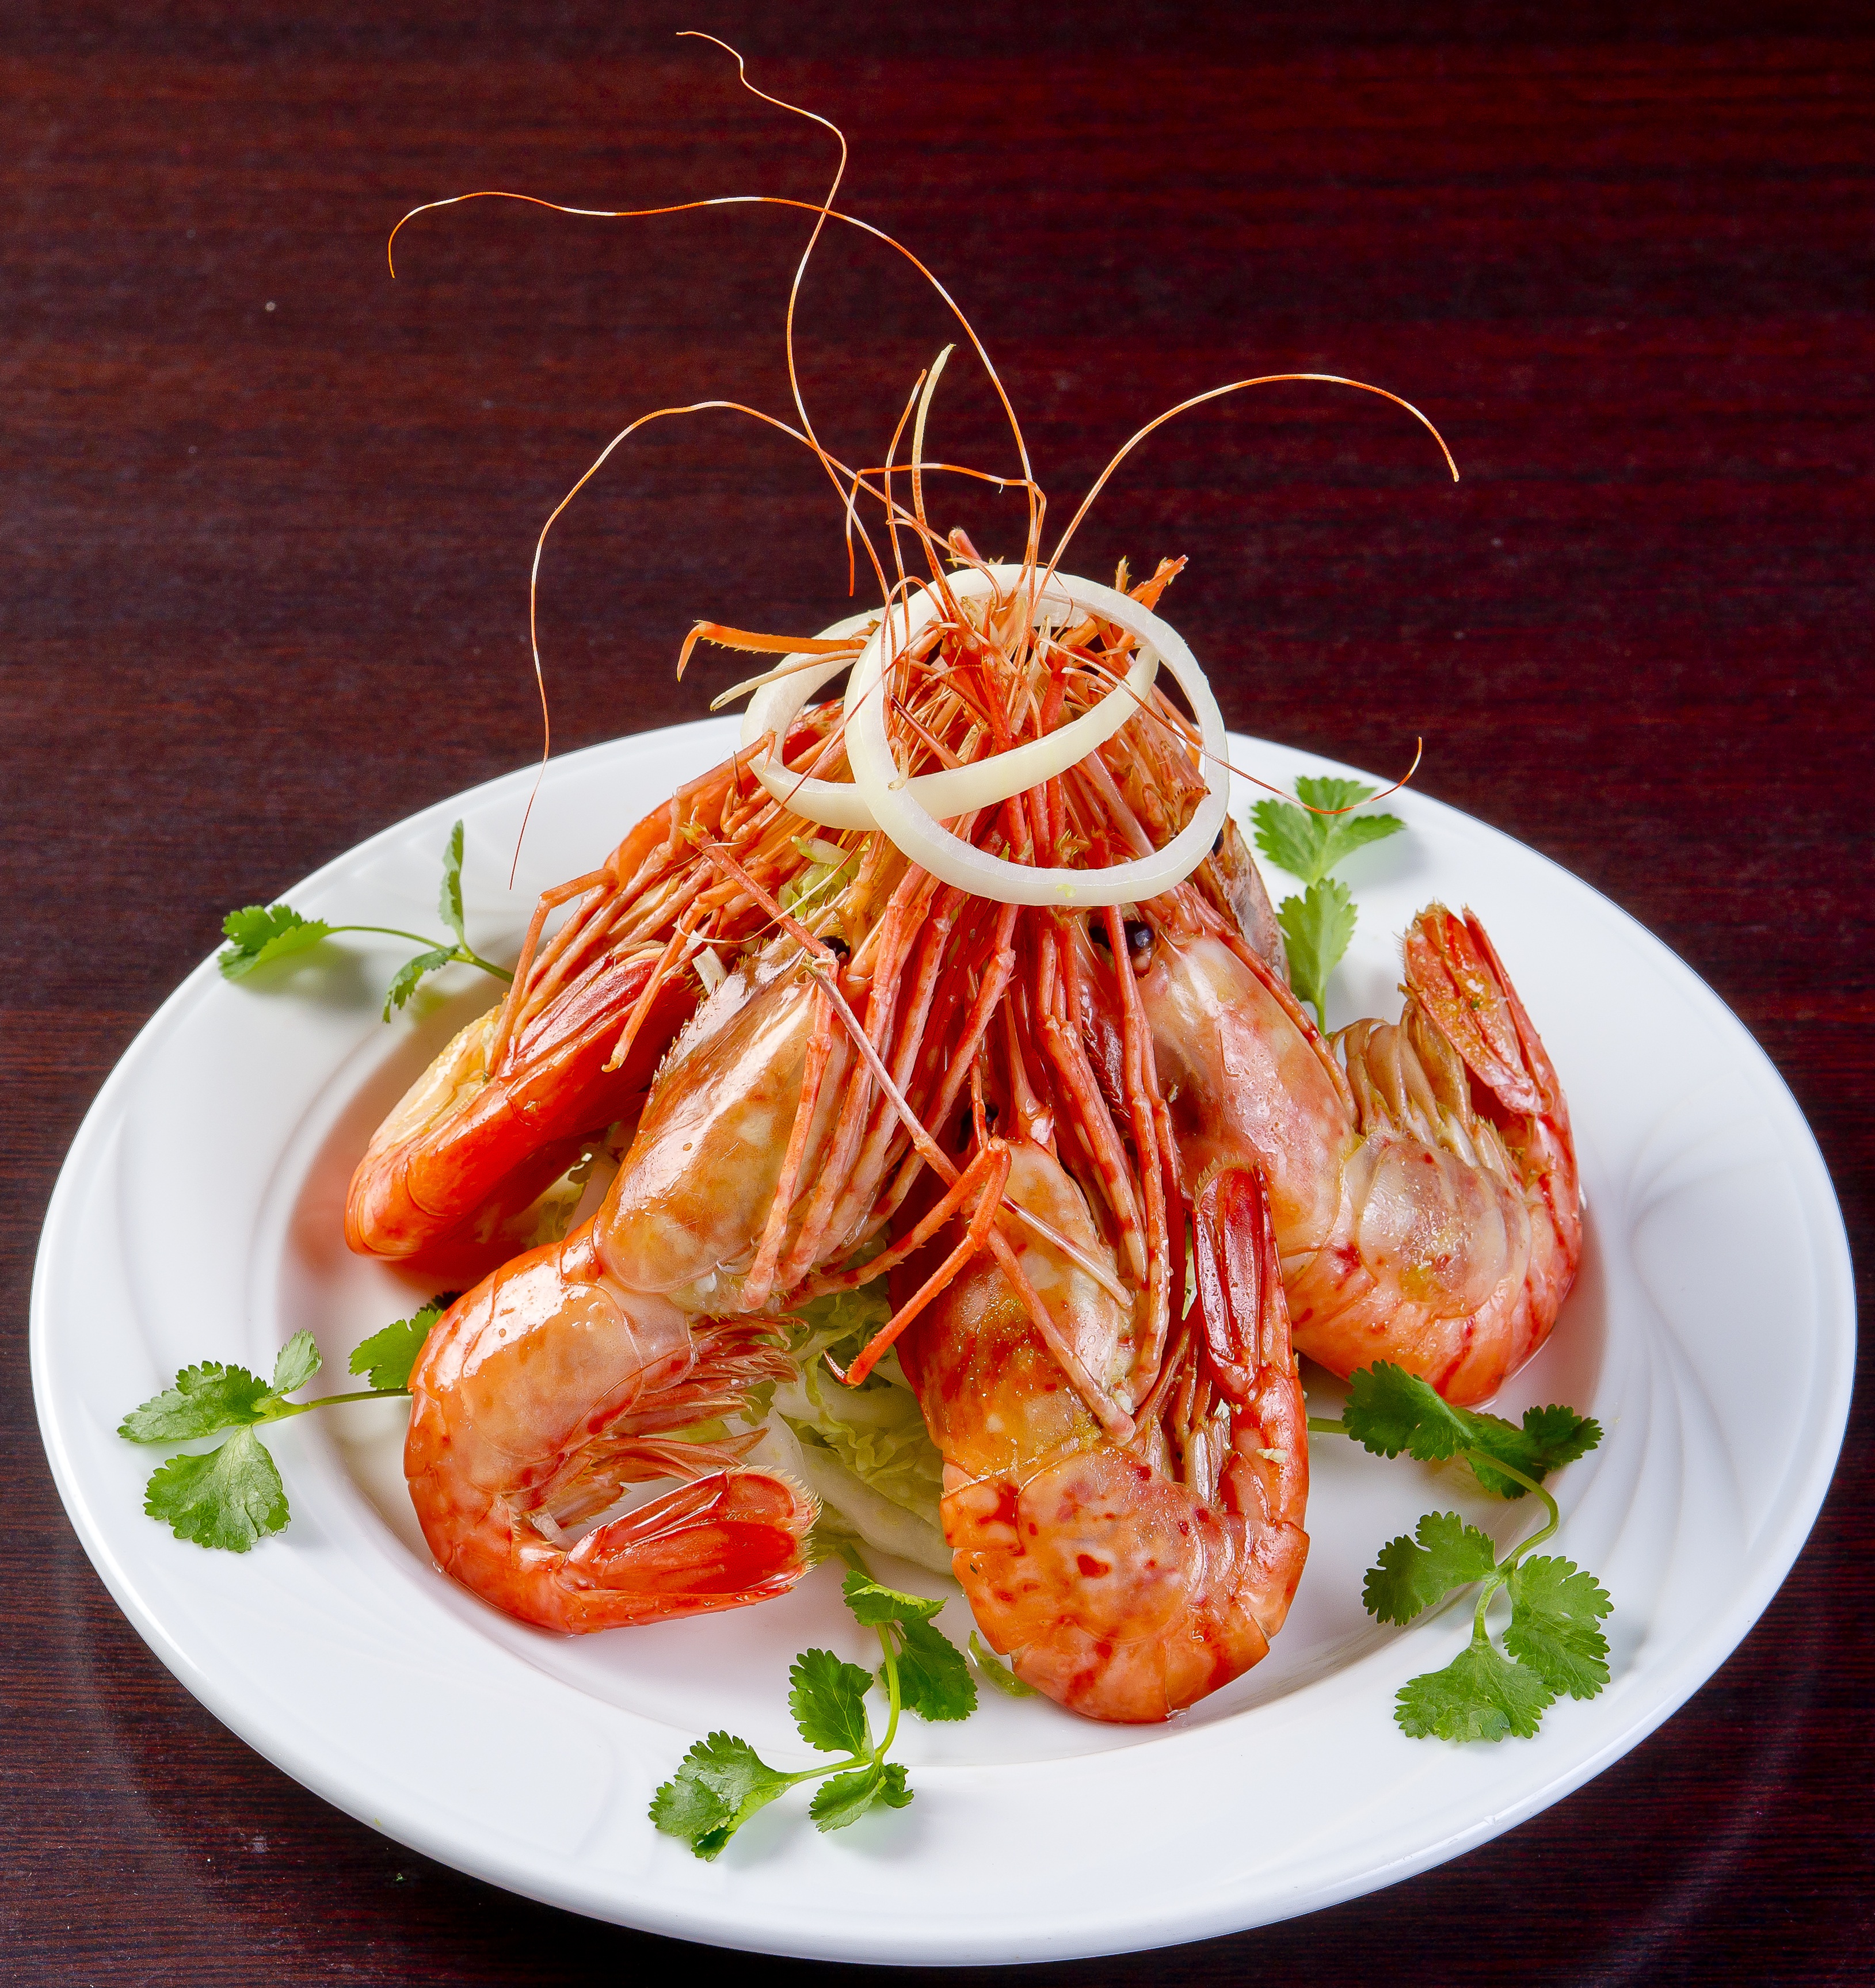
restaurant, dish, food, cooking, seafood, fish, cuisine, invertebrate, shrimp, nutrition, tasty, appetizer, black background, for gourmets, korean food, scampi, animal source foods, spiny lobster, caridean shrimp, korean cuisine, national cuisine, braised tiger prawns